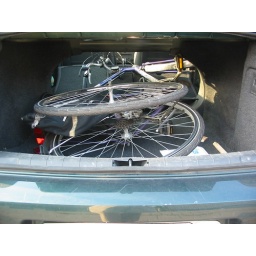
Yes, my bike DOES fit in my car